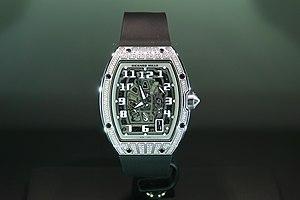
Montre Richard Mille